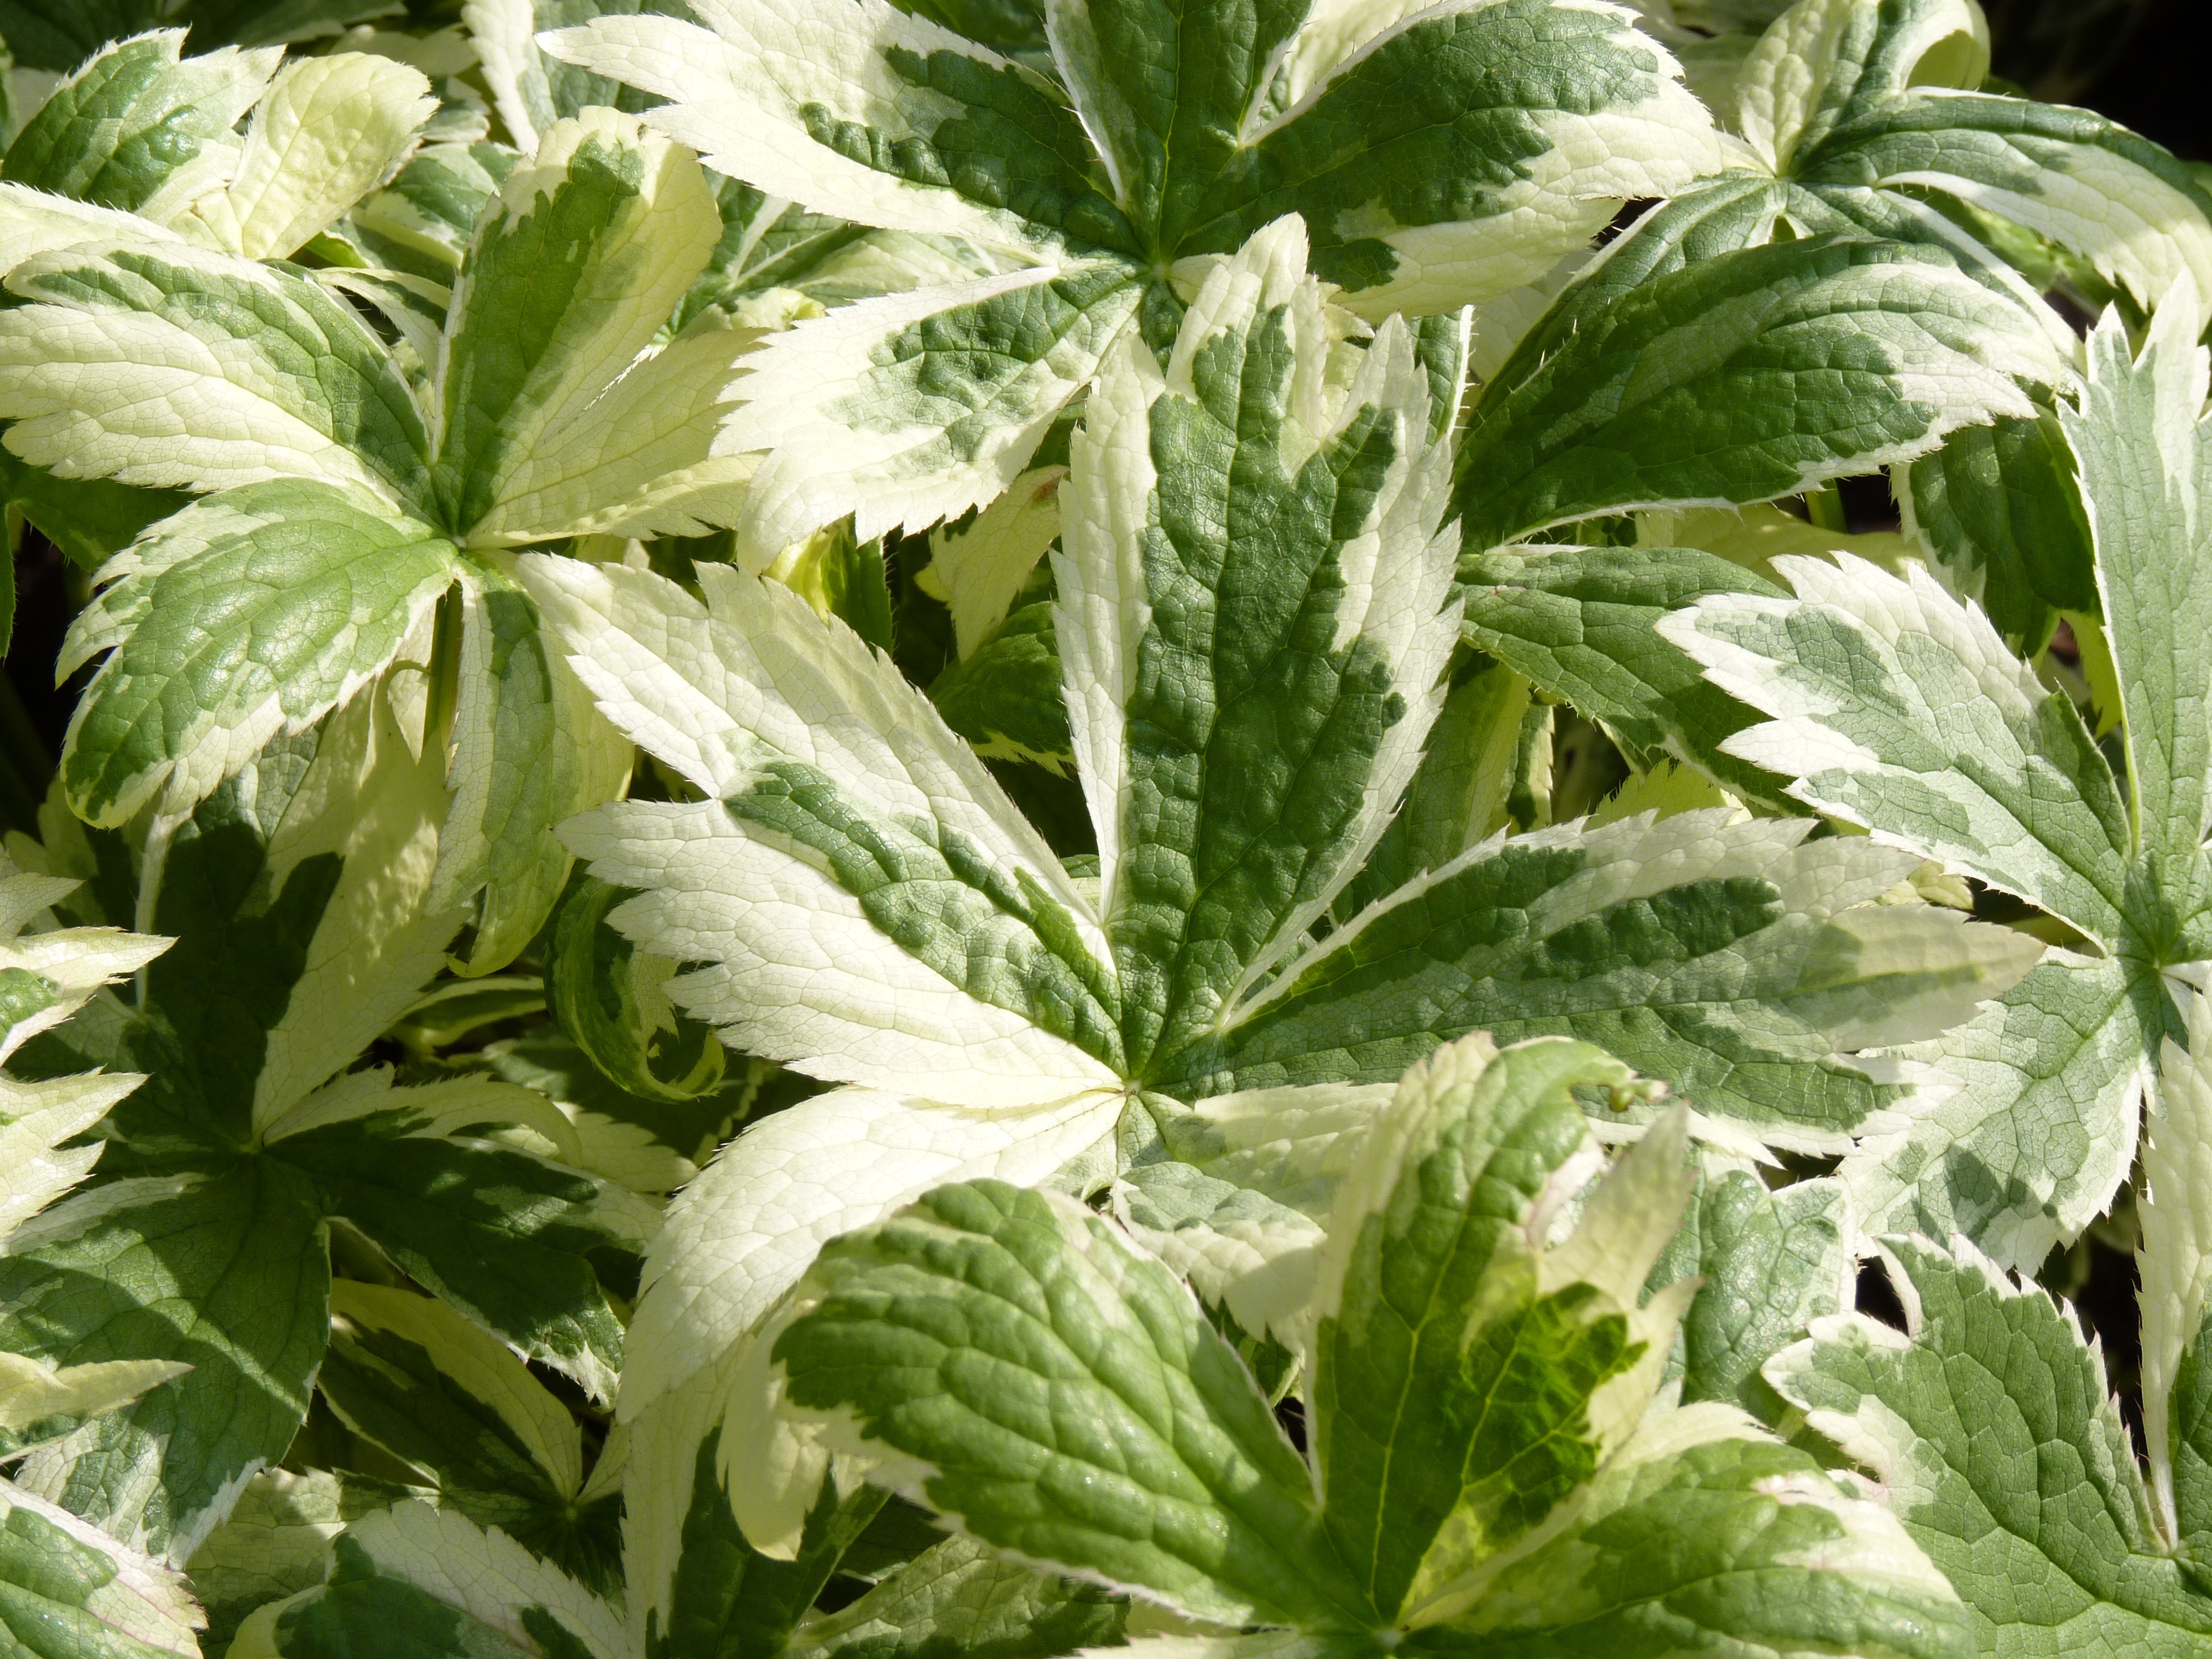
plant, farm, meadow, stem, leaf, flower, petal, floral, environment, foliage, spring, herb, produce, dirt, lush, botany, environmental, agriculture, garden, flora, season, botanical, life, ecology, seedling, leaves, earth, growing, sapling, conservation, ornamental, bud, cultivated, flowering plant, daisy family, astrantia major, annual plant, land plant